What the Butler Saw (play)

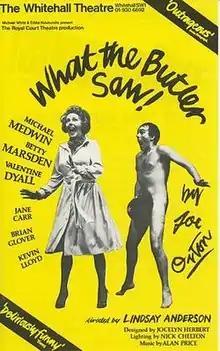
original window card, Whitehall Theatre, 1975

What the Butler Saw is a two-act farce written by the English playwright Joe Orton. He began work on the play in 1966 and completed it in July 1967, one month before his death. It opened at the Queen's Theatre in London on 5 March 1969. Orton's final play, it was the second to be performed after his death, following "Funeral Games" in 1968.